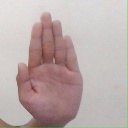
अक्षर: ध